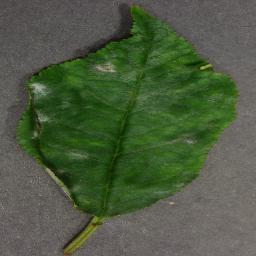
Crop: cherry
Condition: (including_sour)_powdery_mildew